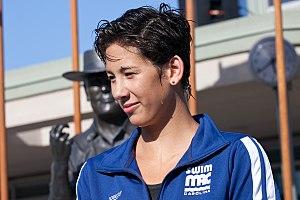
Micah Lawrence, née le 20 juillet 1990 à Las Cruces, est une nageuse américaine, spécialiste de brasse.